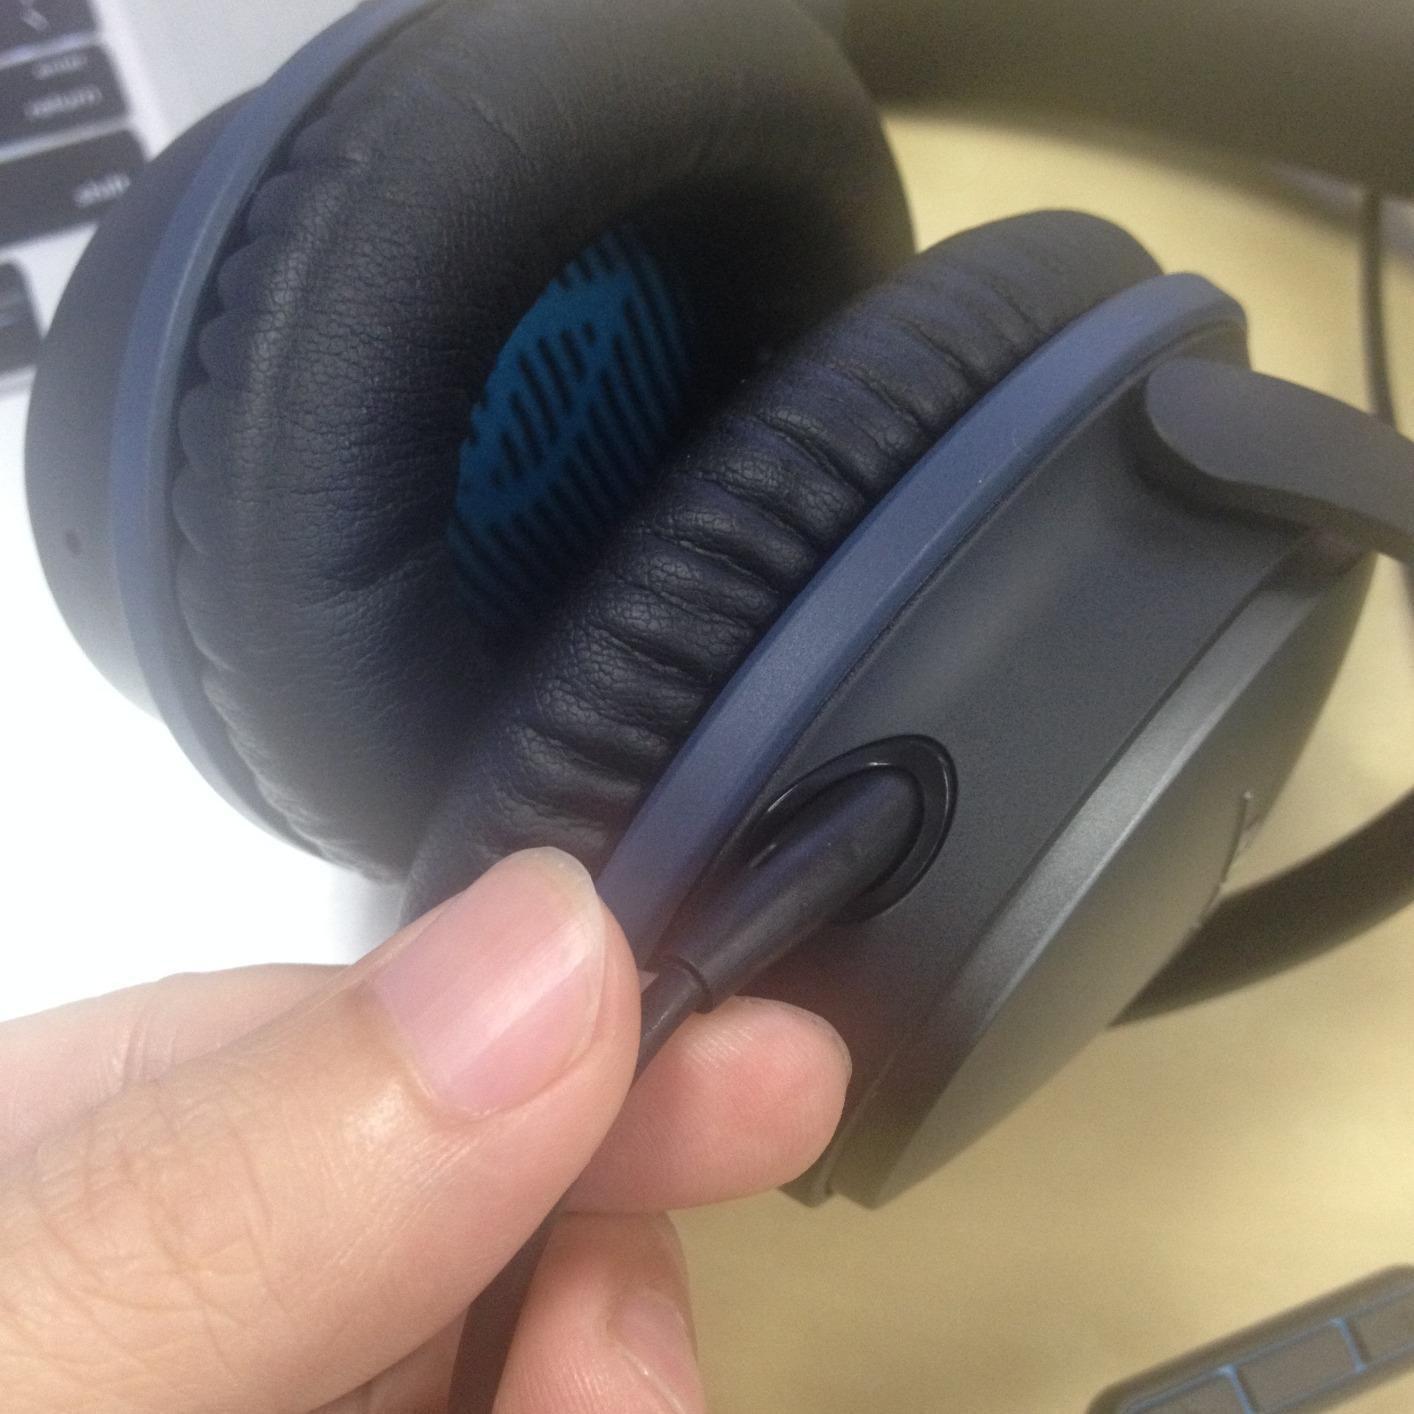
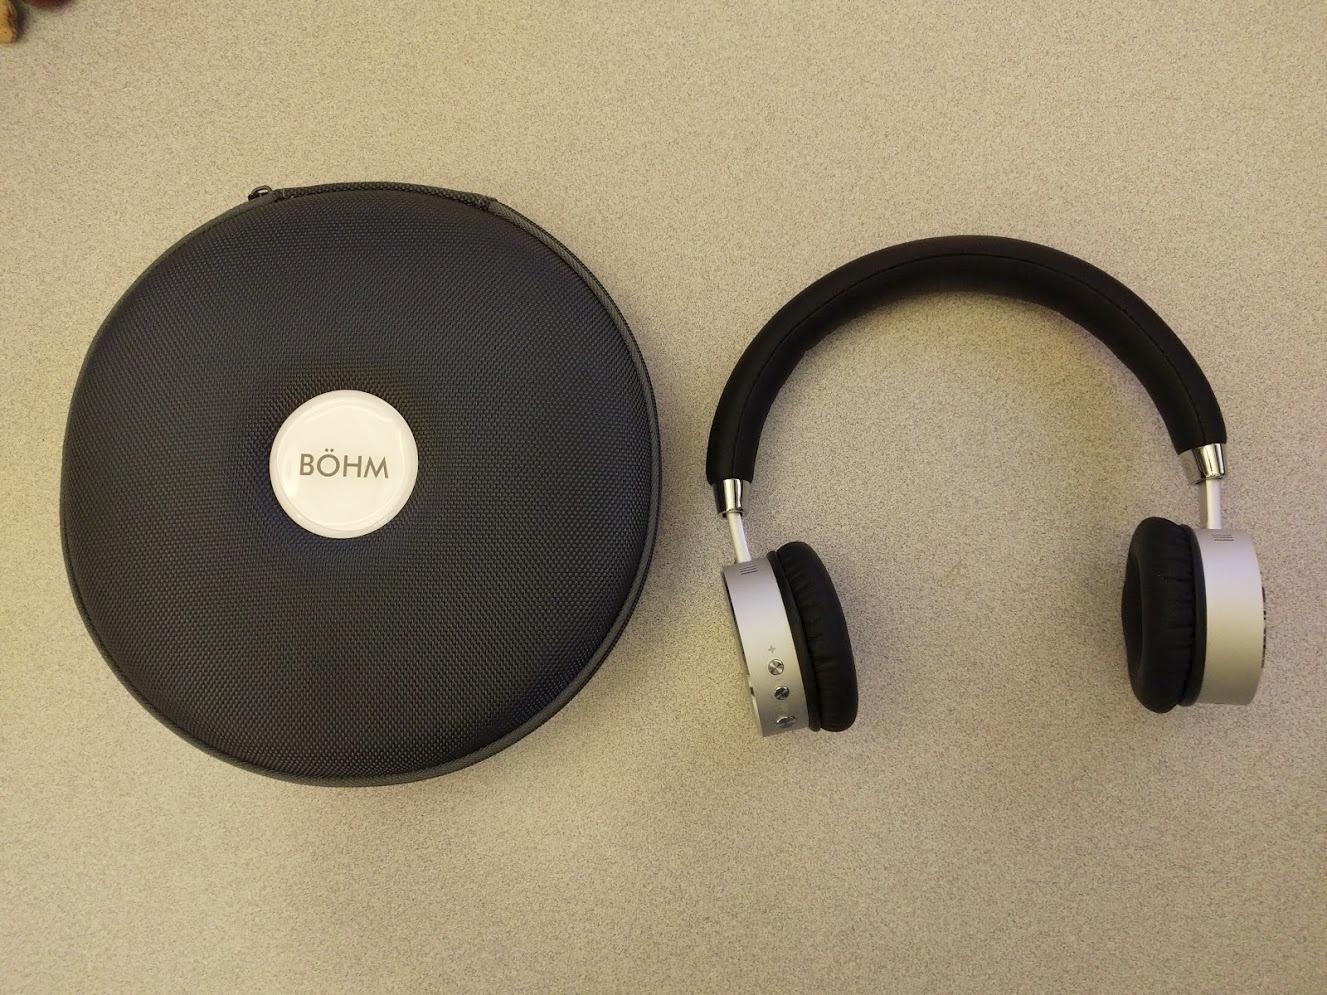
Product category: headphones
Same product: no